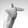
ASL letter: T